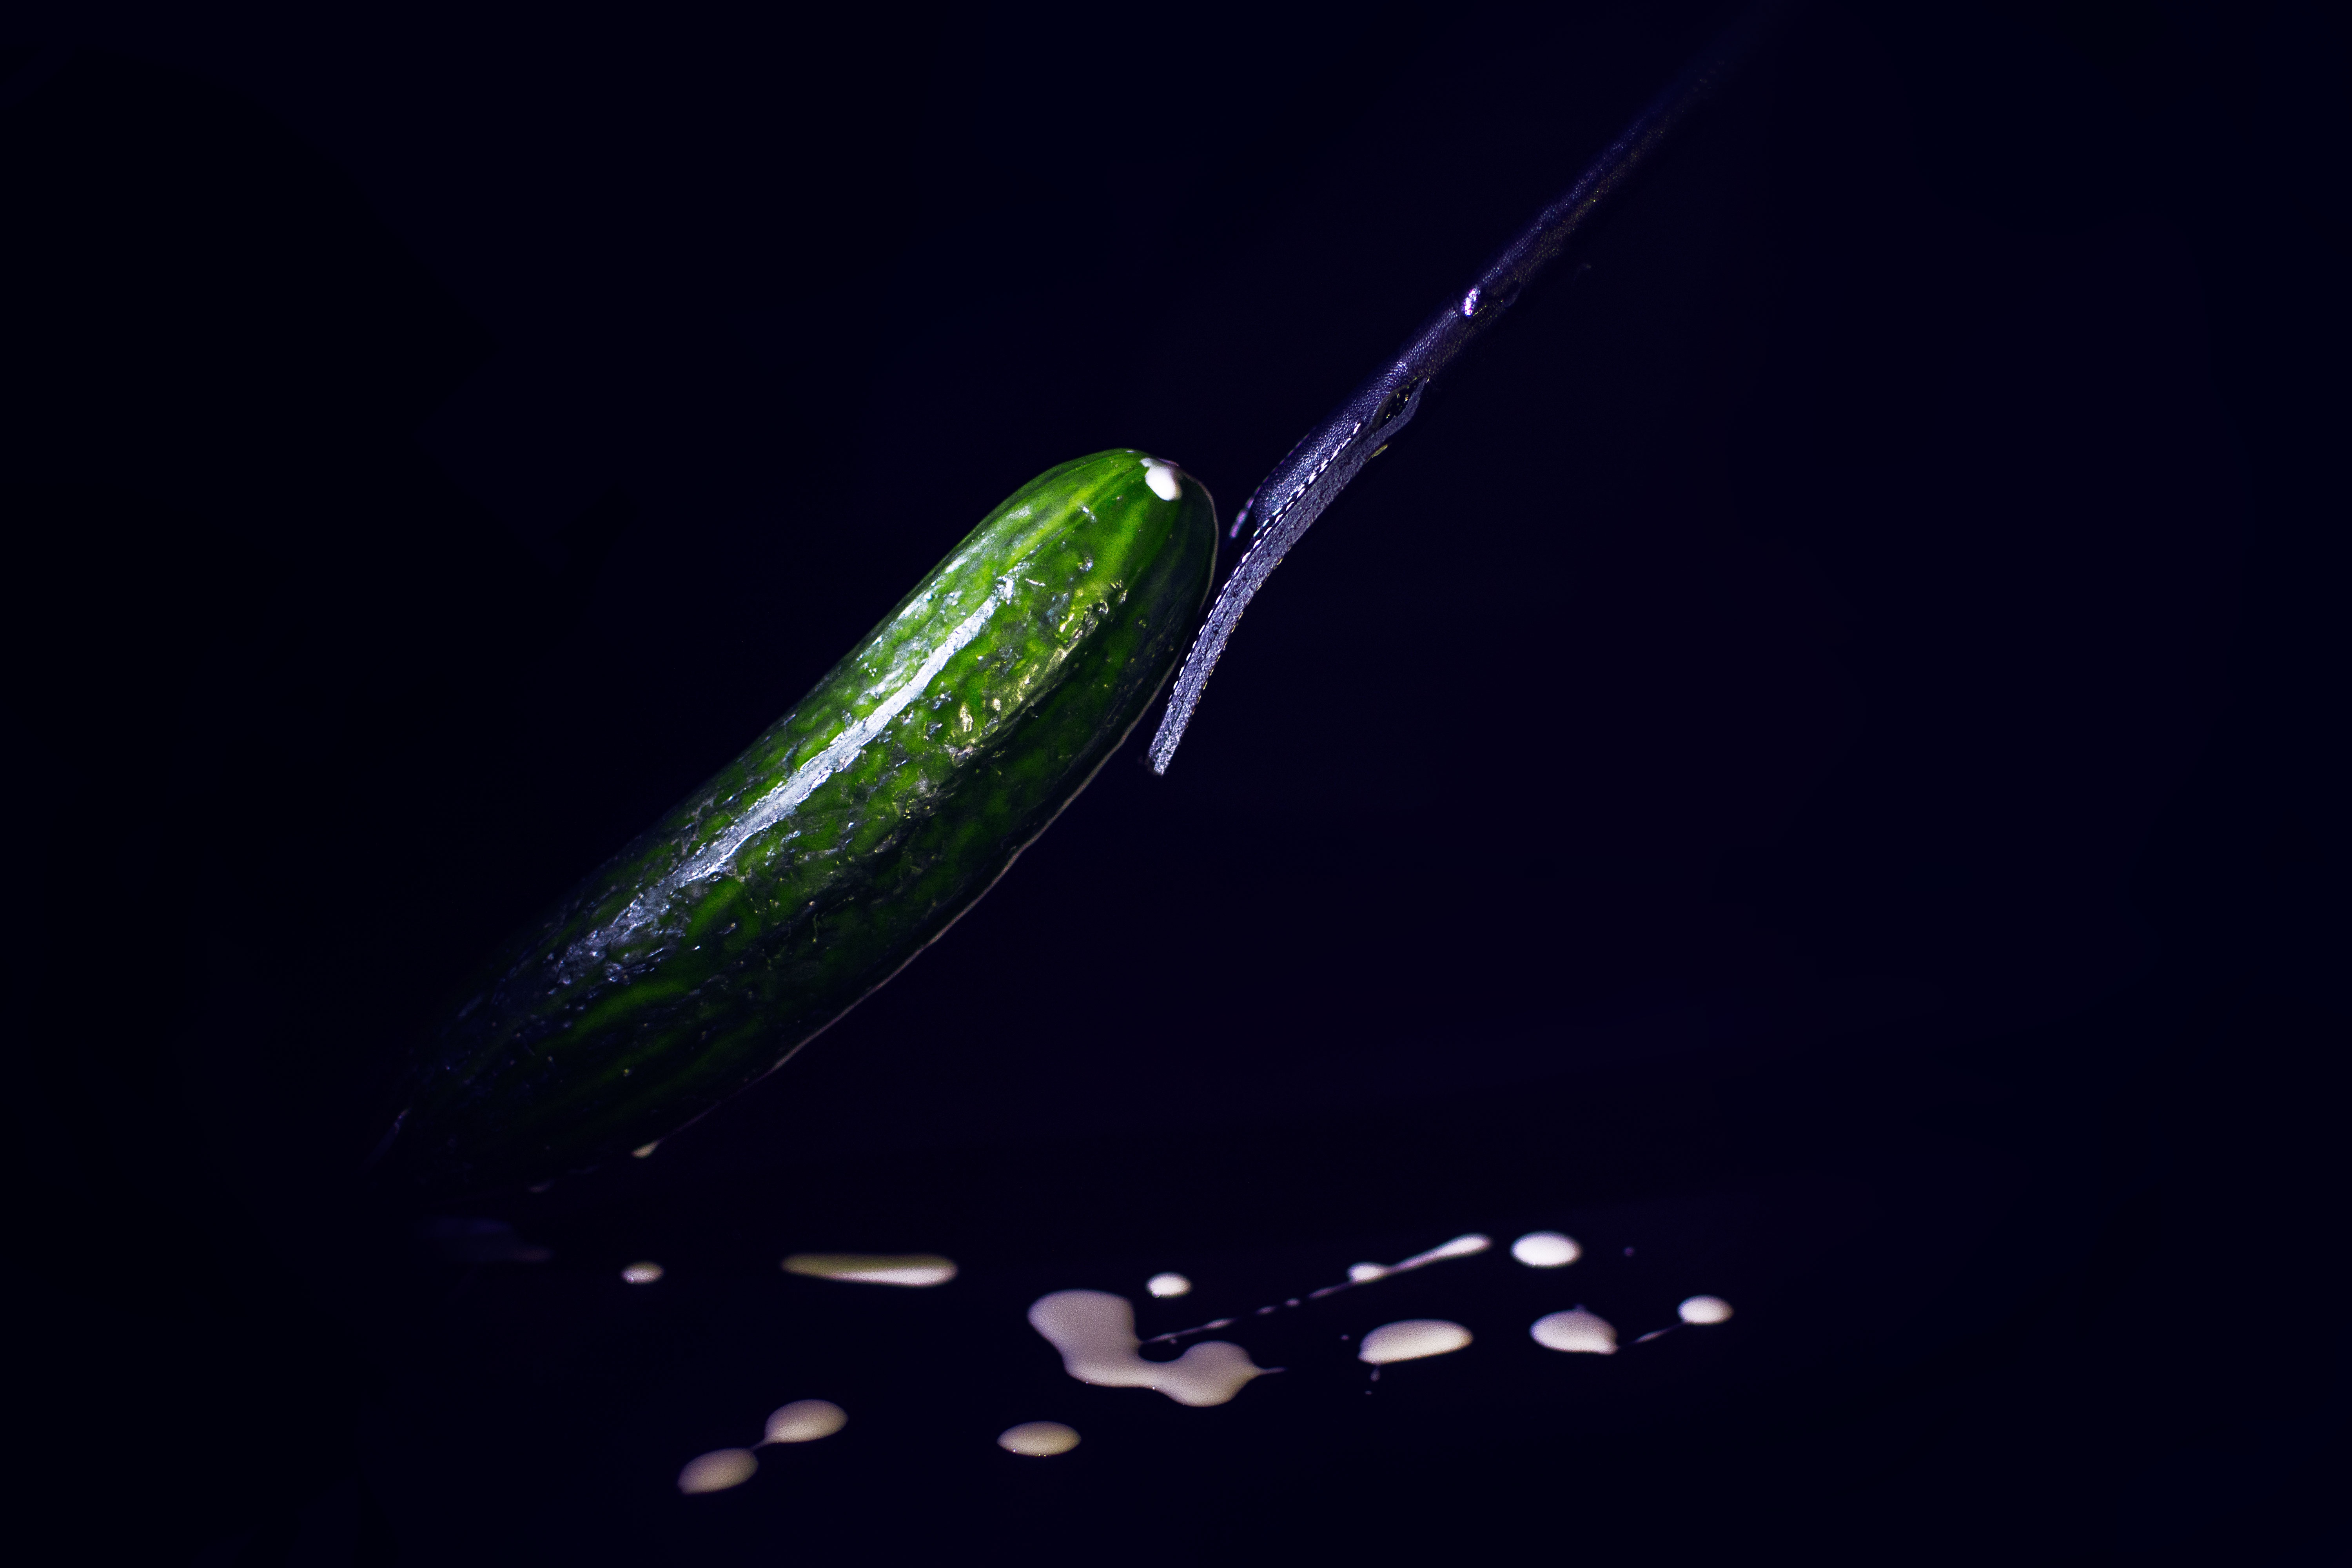
nature, drop, plant, leaf, flower, land, summer, dark, food, salad, green, harvest, produce, insect, garden, closeup, seedling, close up, sheet, seasoning, leaves, art, creativity, spices, cucumber, beautiful, nude, dacha, rostock, sex, erotica, macro photography, seedlings, vegetable garden, greens, green leaves, gherkin, flowering plant, bdsm, grows, plant stem, land plant, lash